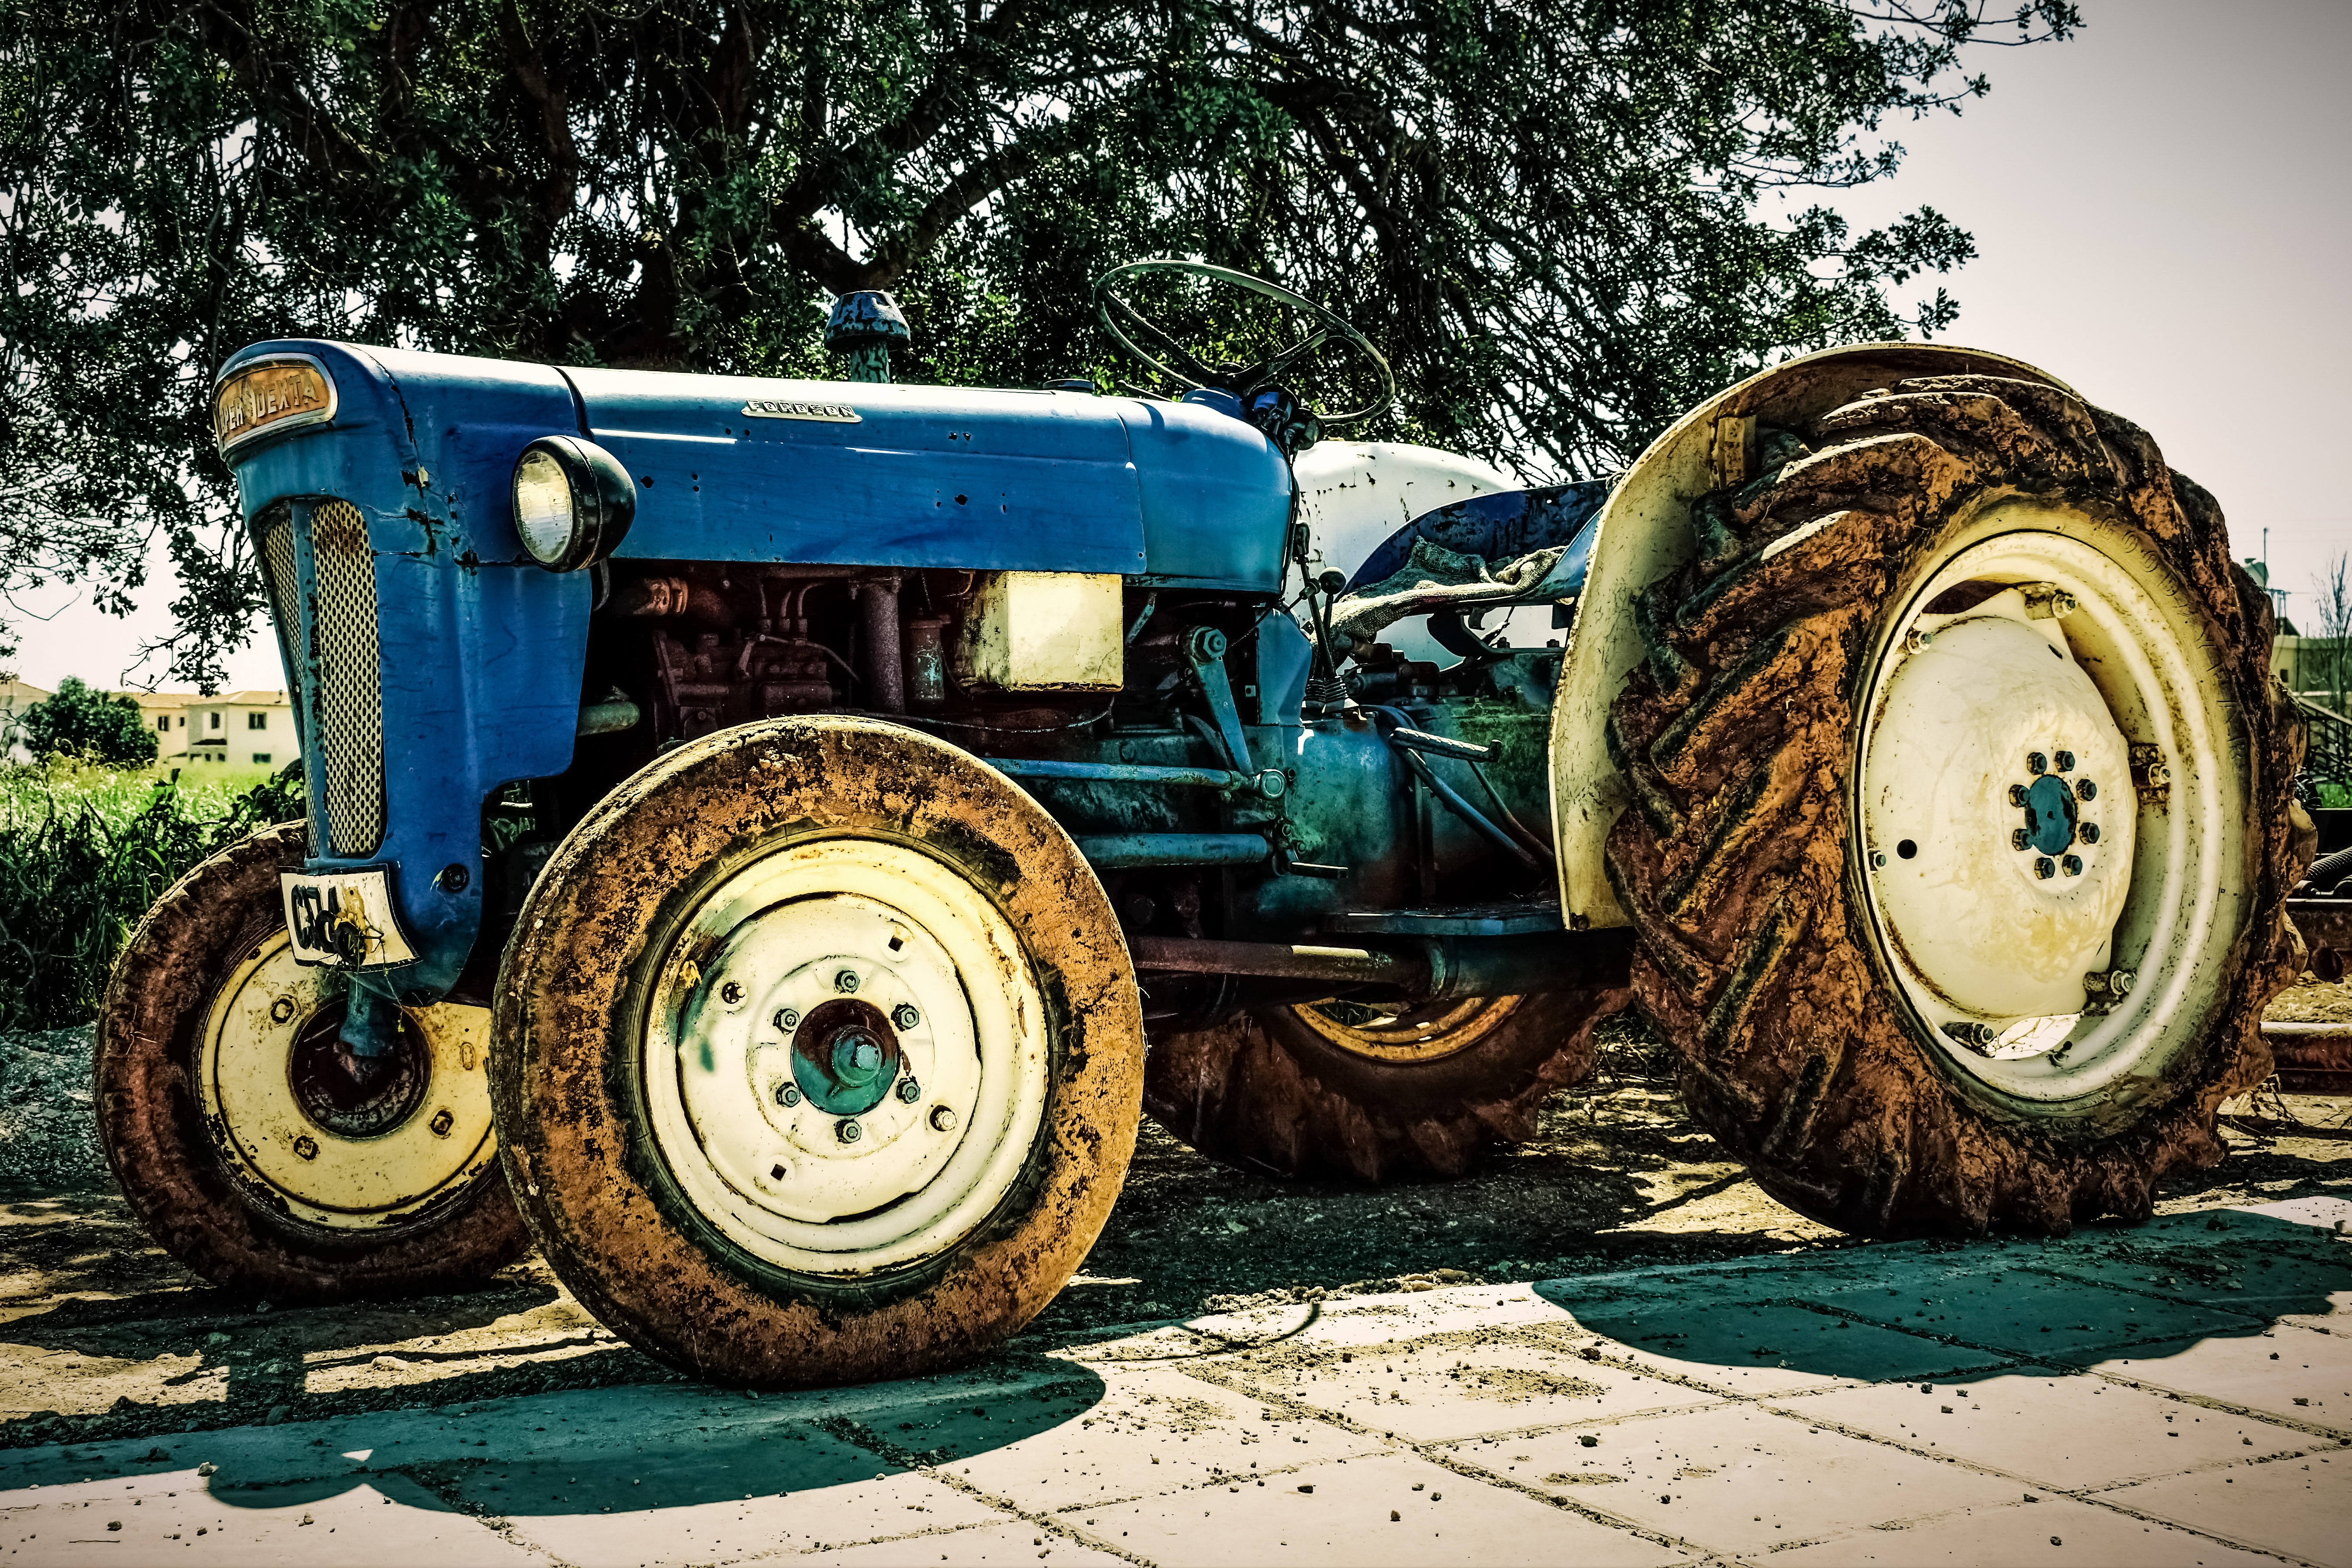
car, tractor, farm, vintage, wheel, countryside, old, rustic, rural, vehicle, equipment, agriculture, agricultural, cyprus, antique car, agricultural machinery, land vehicle